Alan Whitehead (drummer)

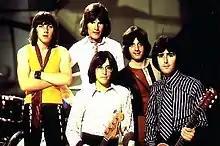
Whitehead (top middle) in 1968 with Marmalade

Although he has had a diverse music and business career, Whitehead is best known as a member of Marmalade, whose most successful single in the UK was a cover version of the Paul McCartney song "Ob-La-Di, Ob-La-Da".